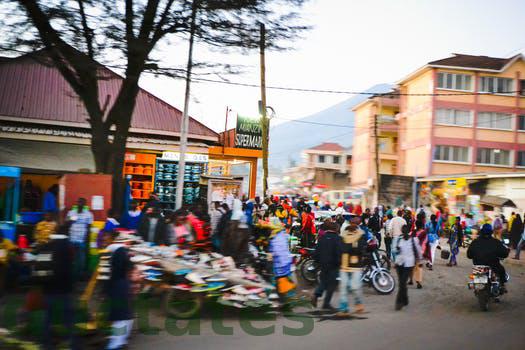
Label: Watermark